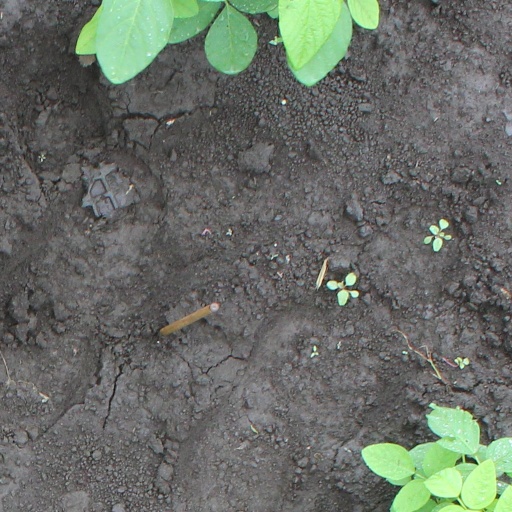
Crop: soybean